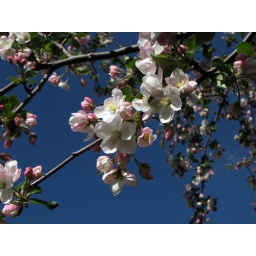
Just a gorgeous deep blue sky in the background, with the morning sun highlighting the flowers.